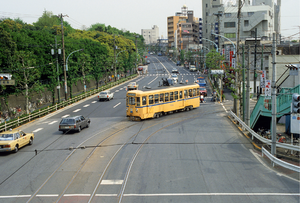
La ligne Toden Arakawa, également appelée Tokyo Sakura Tram, est une ligne de tramway située à Tokyo. Cette ligne de 12,2 km de longueur, exploitée par la compagnie publique de transport Toei, dessert une partie de cette ville.